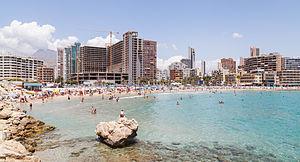
Finestrat est une commune d'Espagne de la province d'Alicante dans la Communauté valencienne. Elle est située dans la comarque de la Marina Baixa et dans la zone à prédominance linguistique valencienne.